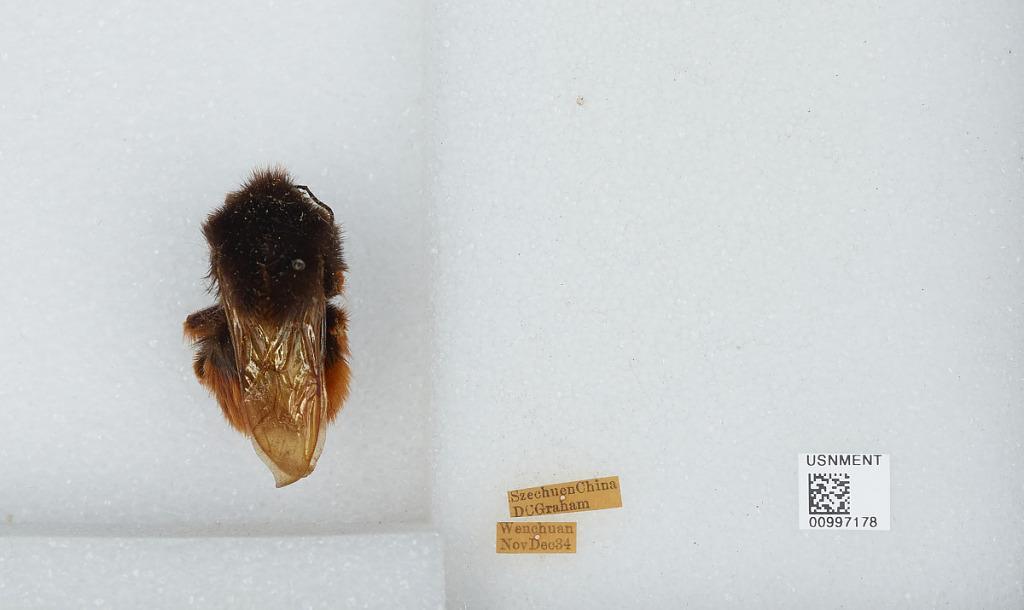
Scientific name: Bombus (Rufipedibombus) eximius Smith
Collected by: D. Graham
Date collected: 1934-11-
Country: China
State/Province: Sichuan
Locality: Wenchuan Xian
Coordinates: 31.4839, 103.588